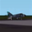
Label: airplane